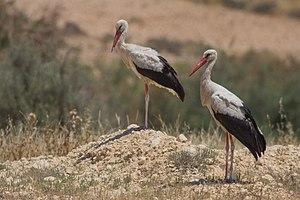
L’urohydrose est l'habitude chez certaines espèces d’oiseaux de déféquer leurs fientes liquides sur les portions écailleuses de leur pattes pour se refroidir, en utilisant l’évaporation de l'eau comme méthode de refroidissement de la peau, et donc du sang circulant sous celle-ci. Les oiseaux peuvent ainsi supporter des températures relativement élevées.